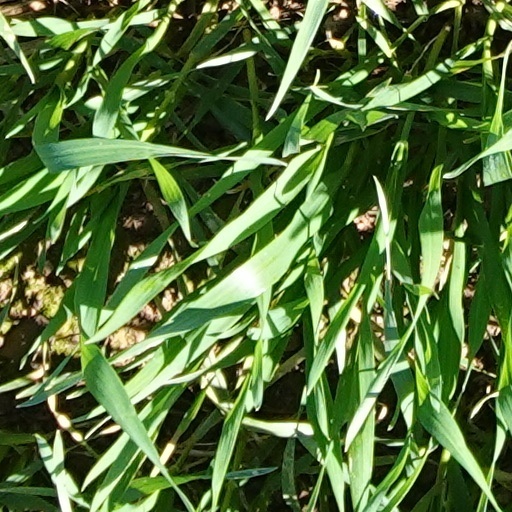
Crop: wheat